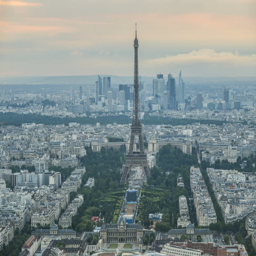
tower against the sun going down across glowing cloudy sky , time - lapse